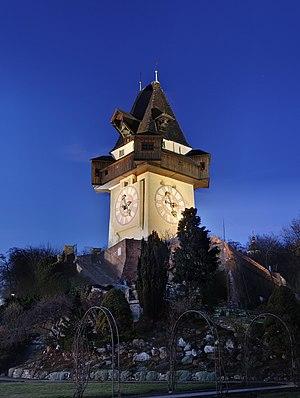
La Tour de l'Horloge de Graz, en Styrie (Autriche). 한국어: 한국어 설명 없음 (수정) Polski: Graz: Wieża zegarowa w nocy Română: Turn cu ceas în orașul Graz, provincia Stiria, Austria.